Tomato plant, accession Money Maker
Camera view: tilt-top (135 deg); turntable rotation: 300 degrees
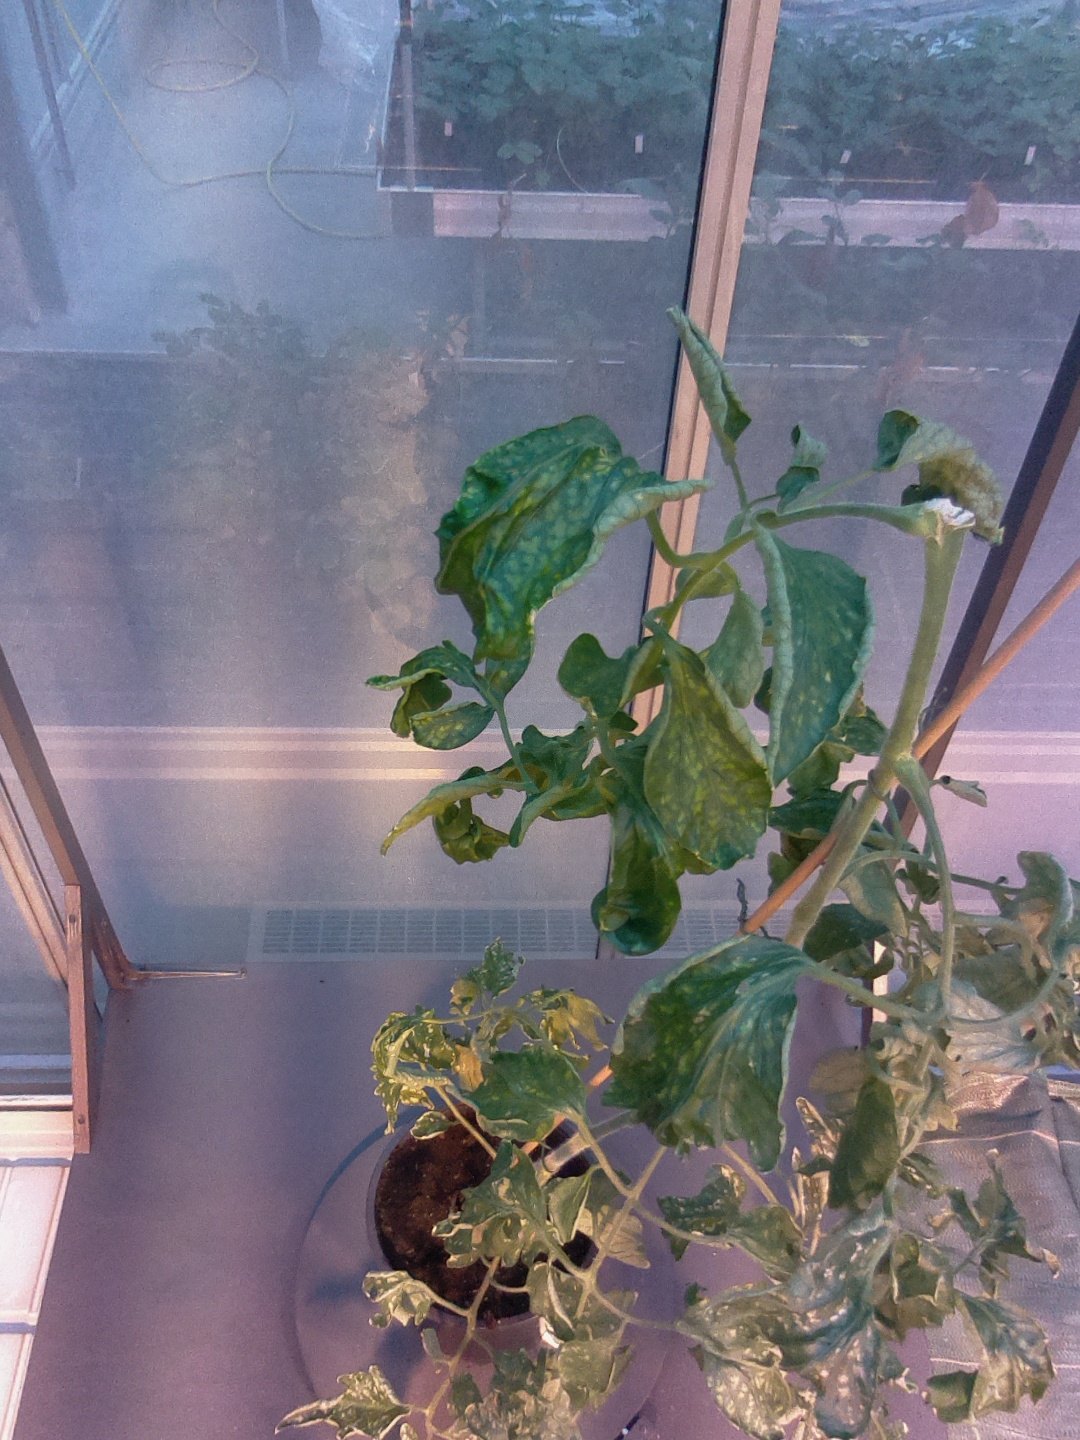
BBCH growth stage 52: 2 inflorescences visible